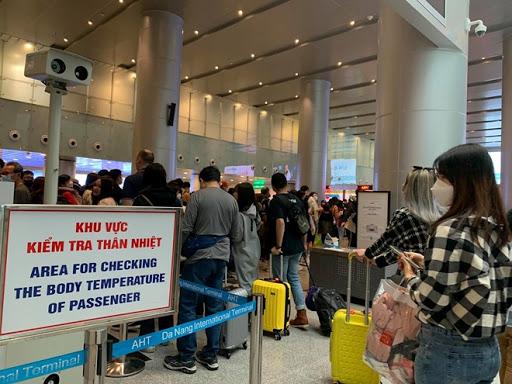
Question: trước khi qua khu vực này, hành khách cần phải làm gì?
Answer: trước khi qua khu vực này, hành khách cần phải kiểm tra thân nhiệt